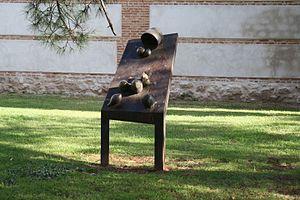
Ramiro Arango est un peintre né le 12 août 1946 à Medellín, en Colombie, naturalisé français et vivant à Paris.
Le musée de la Sculpture en plein air d'Alcala de Henares est une exposition permanente d'art contemporain à Alcalá de Henares en Espagne, créé à l'initiative du sculpteur José Noja.